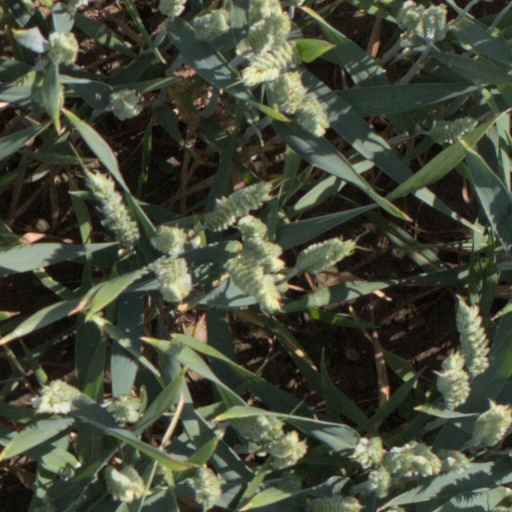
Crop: wheat